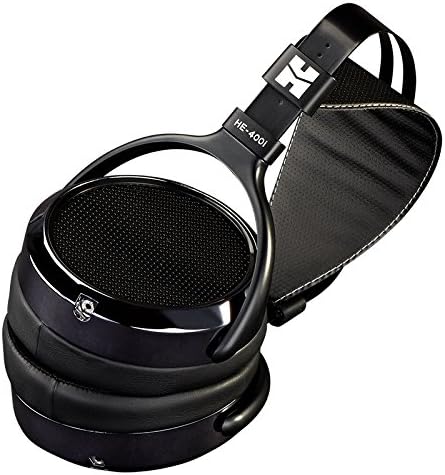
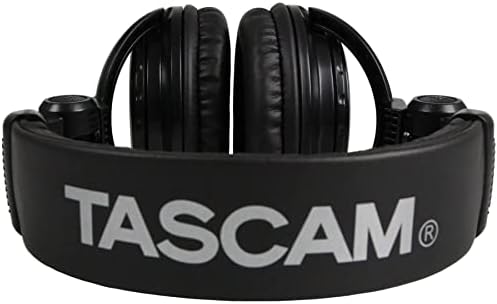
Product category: headphones
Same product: no